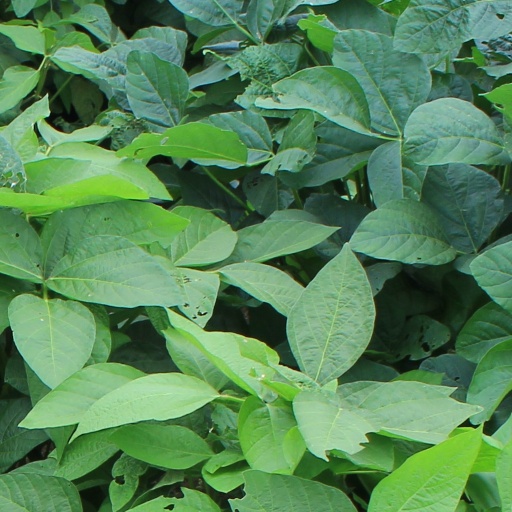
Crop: soybean